Turkic Christians

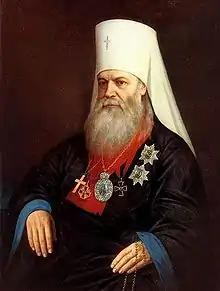
Macarius Bulgakov, was the Metropolitan of Moscow and Kolomna

The Church of the East played a major role in the history of Christianity in Asia, between the 9th and 14th centuries, it represented the world's largest Christian denomination in terms of geographical extent, and in the Middle Ages was one of the three major Christian powerhouses of Eurasia alongside Latin Catholicism and Greek Orthodoxy. It established dioceses and communities stretching from the Mediterranean Sea and today's Iraq and Iran, to India (the Saint Thomas Syrian Christians of Kerala), the Mongol kingdoms and Turkic tribes in Central Asia, and China during the Tang dynasty (7th–9th centuries). In the 13th and 14th centuries, the church experienced a final period of expansion under the Mongol Empire, where influential Church of the East clergy sat in the Mongol court.